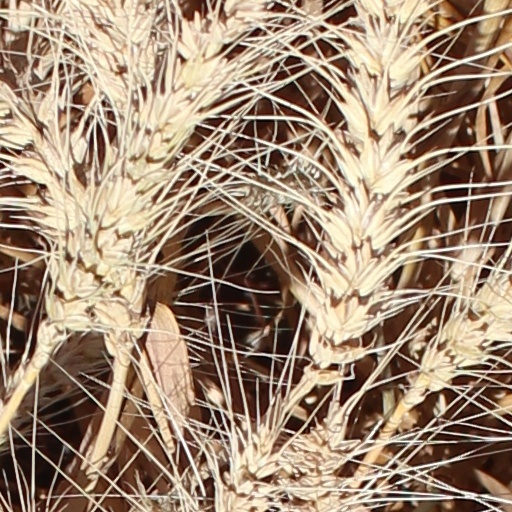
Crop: wheat